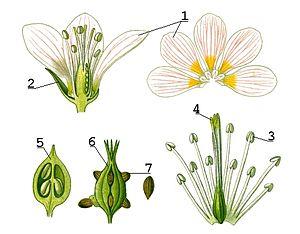
Les pièces florales sont les différentes parties de la fleur, organe de reproduction sexuée des Angiospermes.
En biologie, chez toutes sortes de plantes à fleurs, la fleur constitue l'organe de la reproduction sexuée et l'ensemble des « enveloppes » qui l'entourent. Après la pollinisation, la fleur est fécondée et se transforme en fruit contenant les graines. Les fleurs peuvent être solitaires, mais elles sont le plus souvent regroupées en inflorescences.